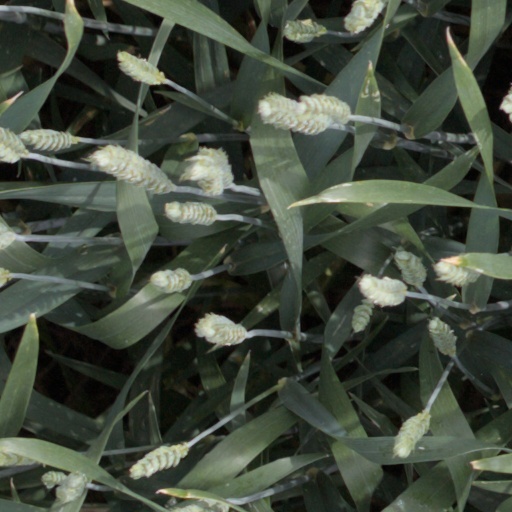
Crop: wheat